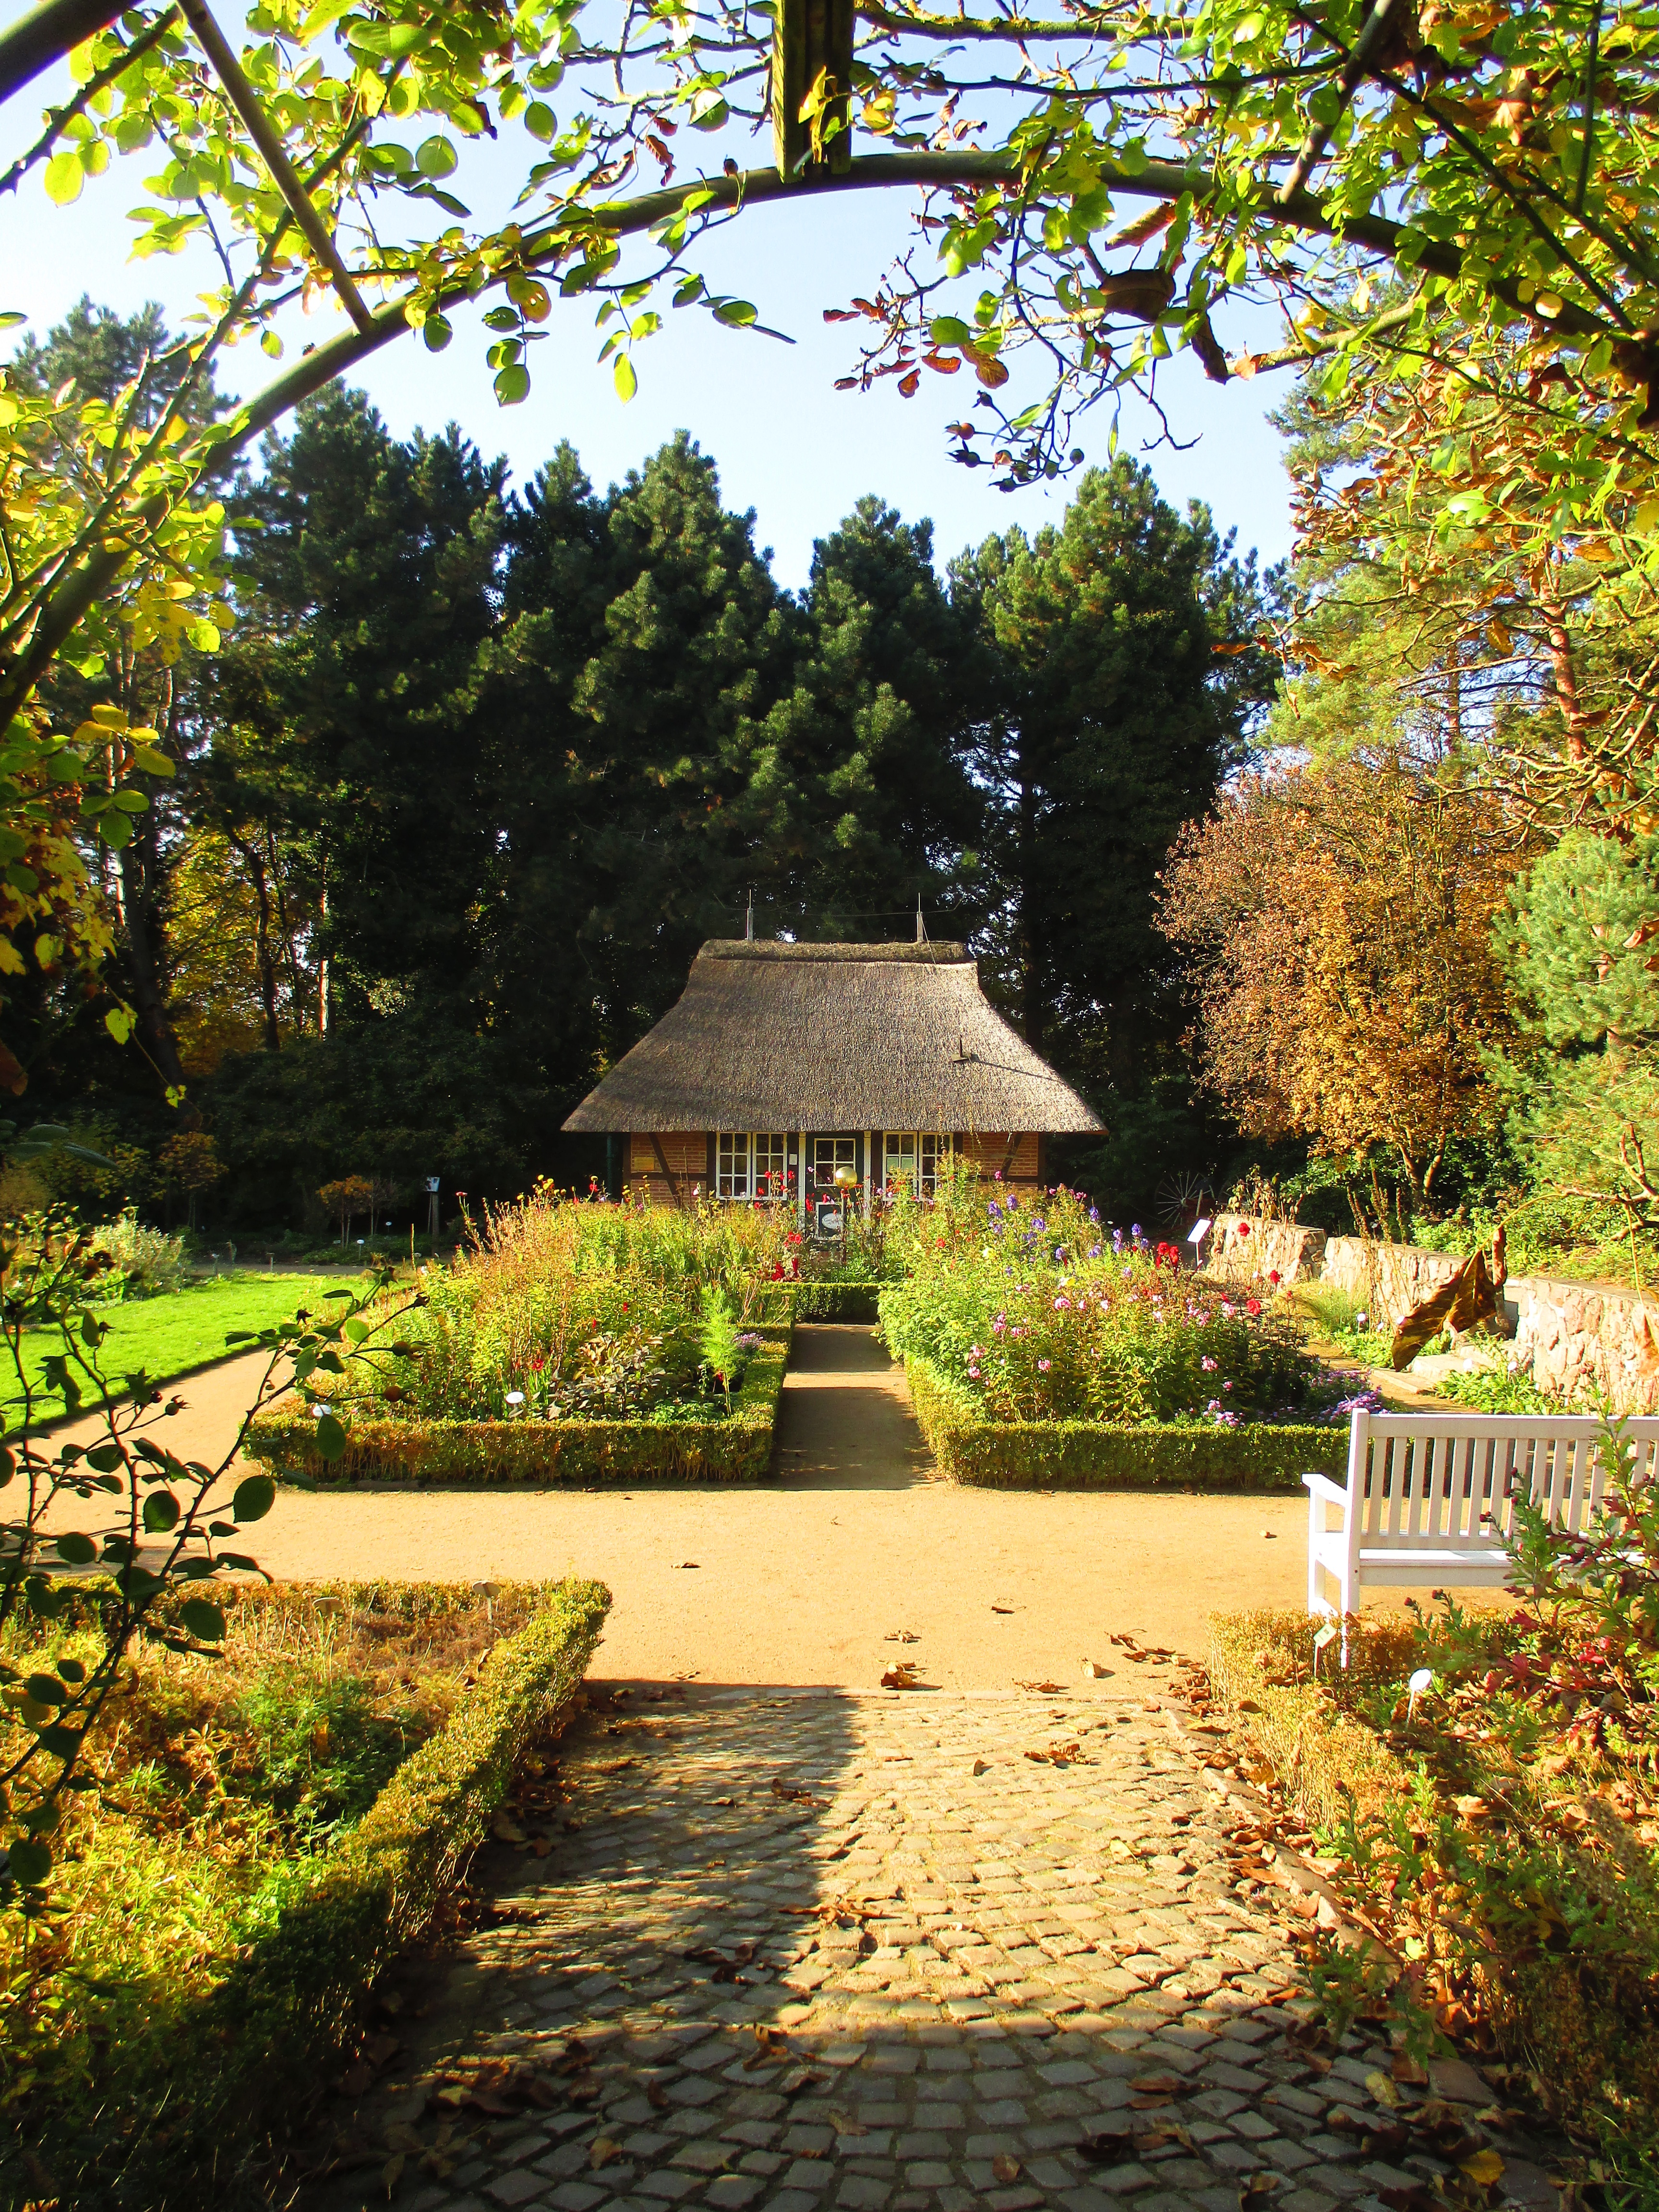
tree, nature, leaf, flower, home, cottage, autumn, park, backyard, botany, garden, season, bright, botanical garden, estate, yard, fachwerkhaus, cottage garden